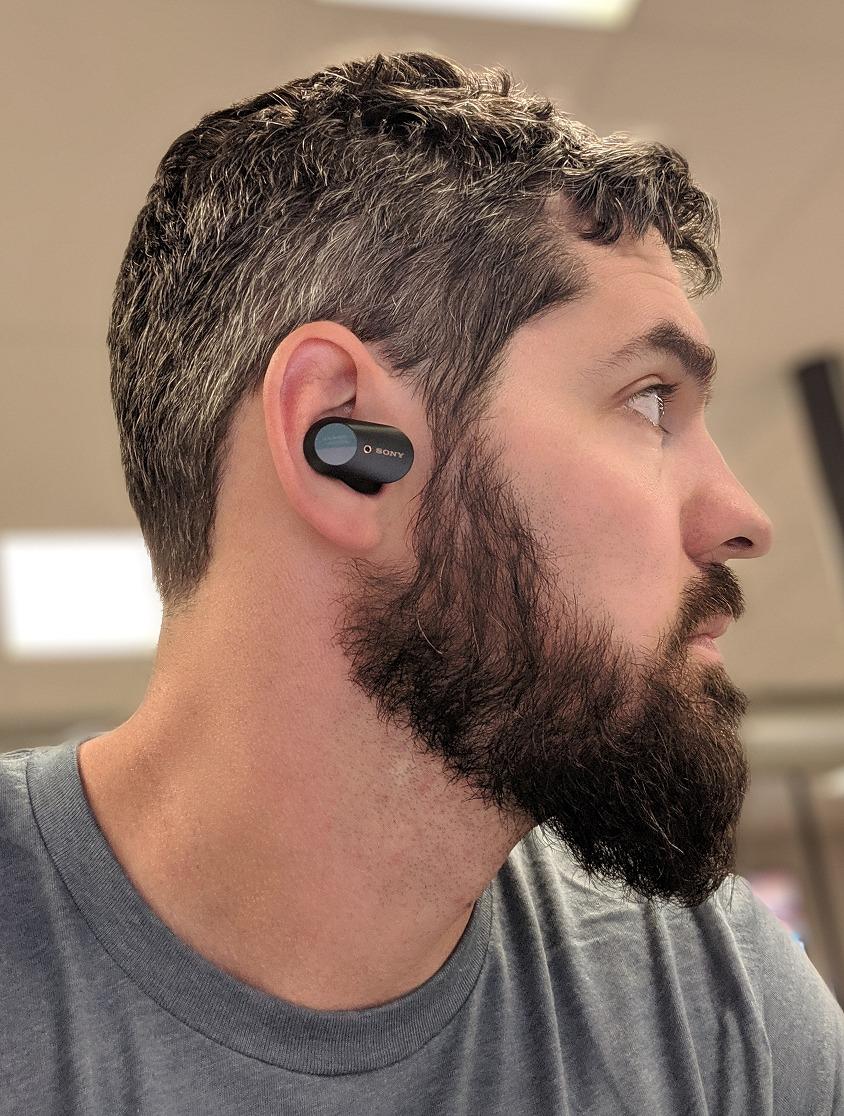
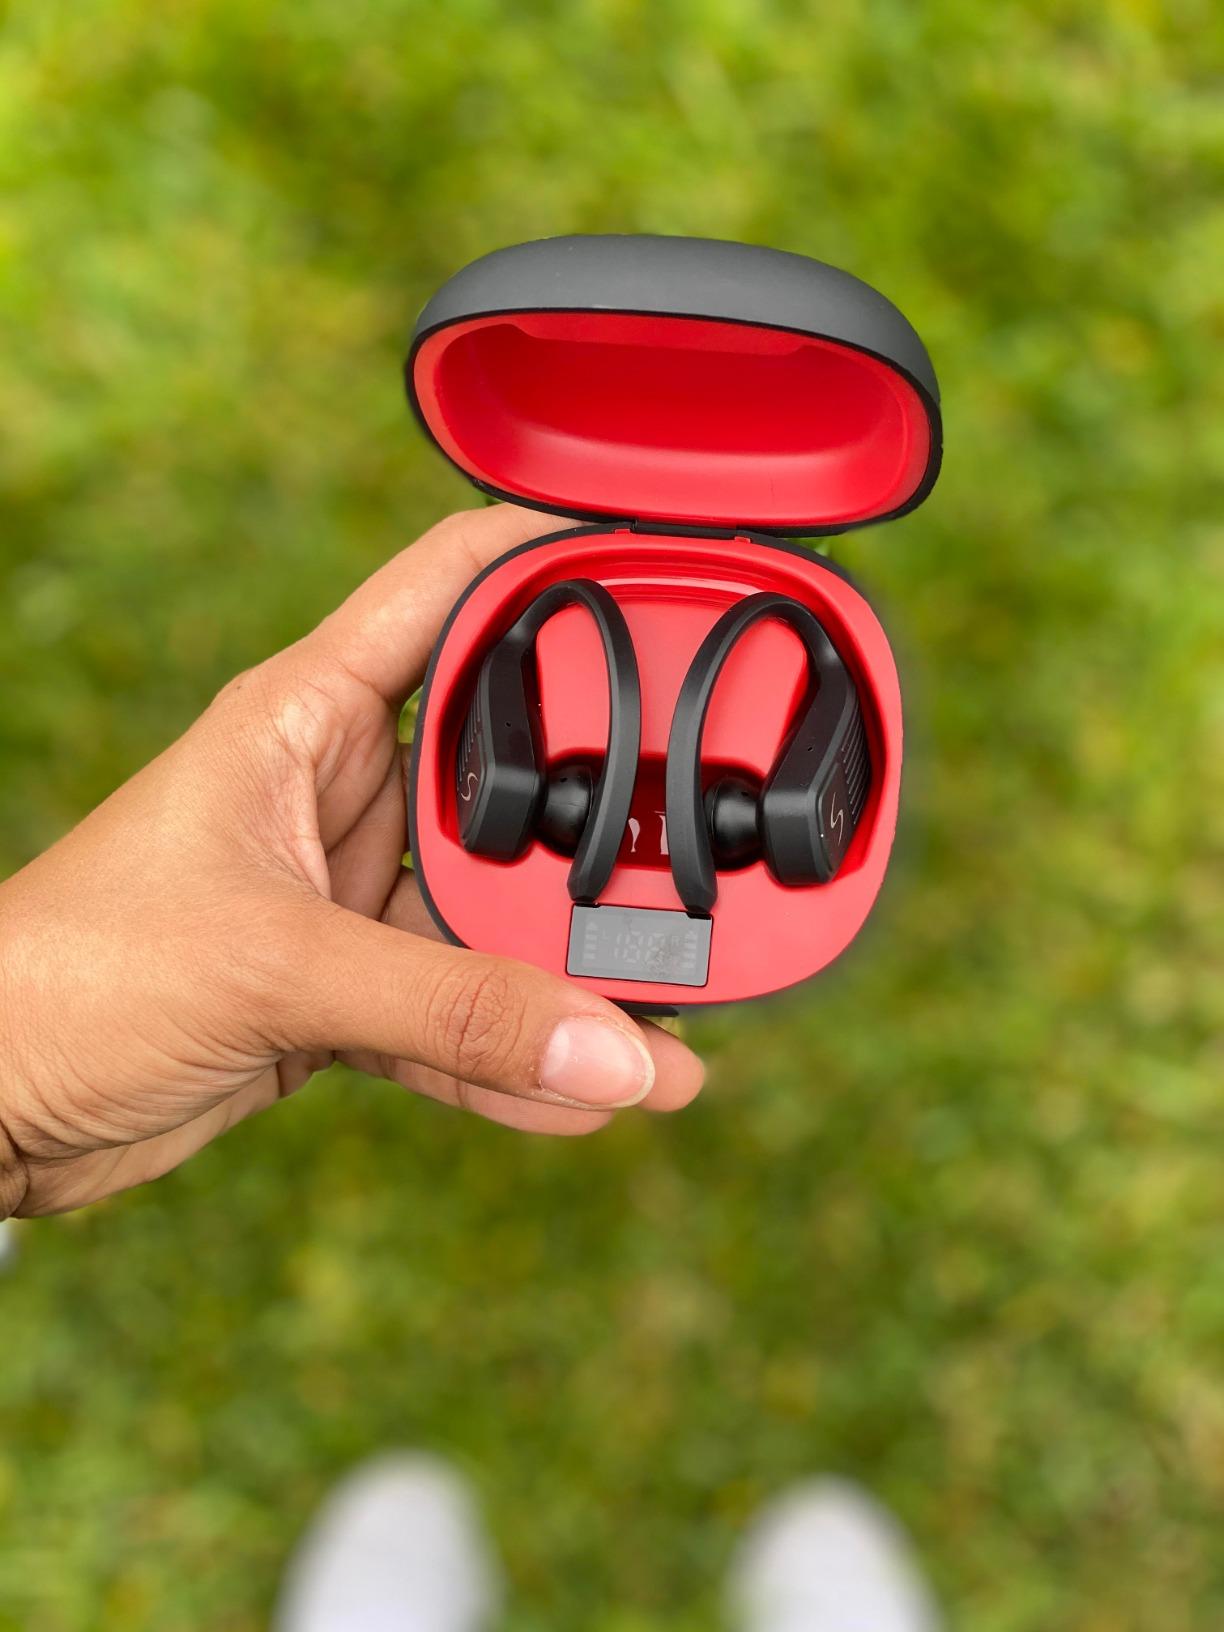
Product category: earbuds
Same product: no